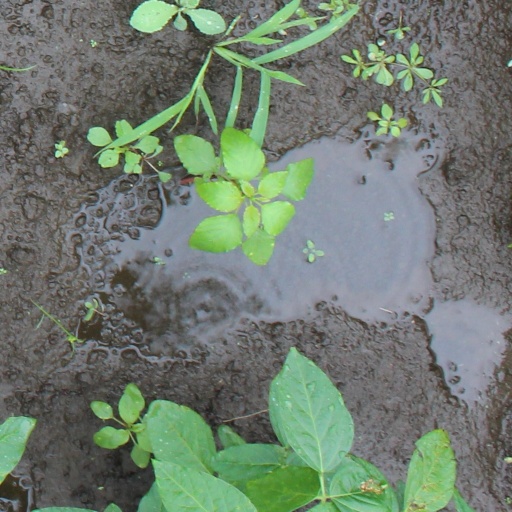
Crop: soybean